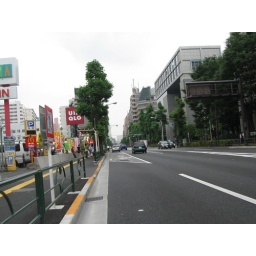
This my route from school in Takadanobaba to home in Sendagaya. The pictures were taken from a bottle top camera mount.